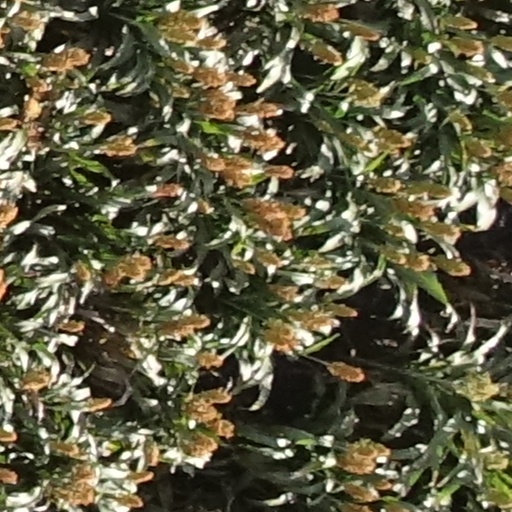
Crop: sorghum